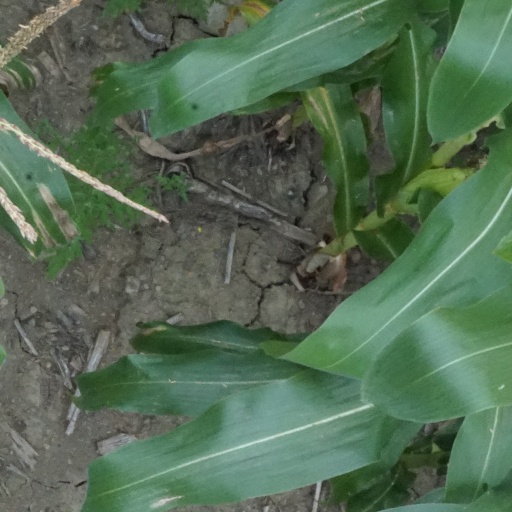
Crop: maize; corn